Gary Frank (artist)

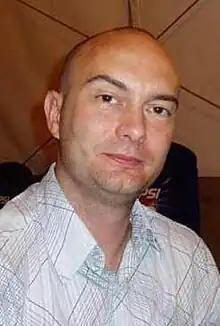
Frank in 2008

Gary Frank (born 1969) is a British comics artist, notable for pencilling on "Midnight Nation" and "Supreme Power", both written by J. Michael Straczynski. He has also worked with author Peter David on "The Incredible Hulk" and "Supergirl". He had a creator-owned series, "Kin", which he wrote himself, published by Top Cow Productions in 2000.